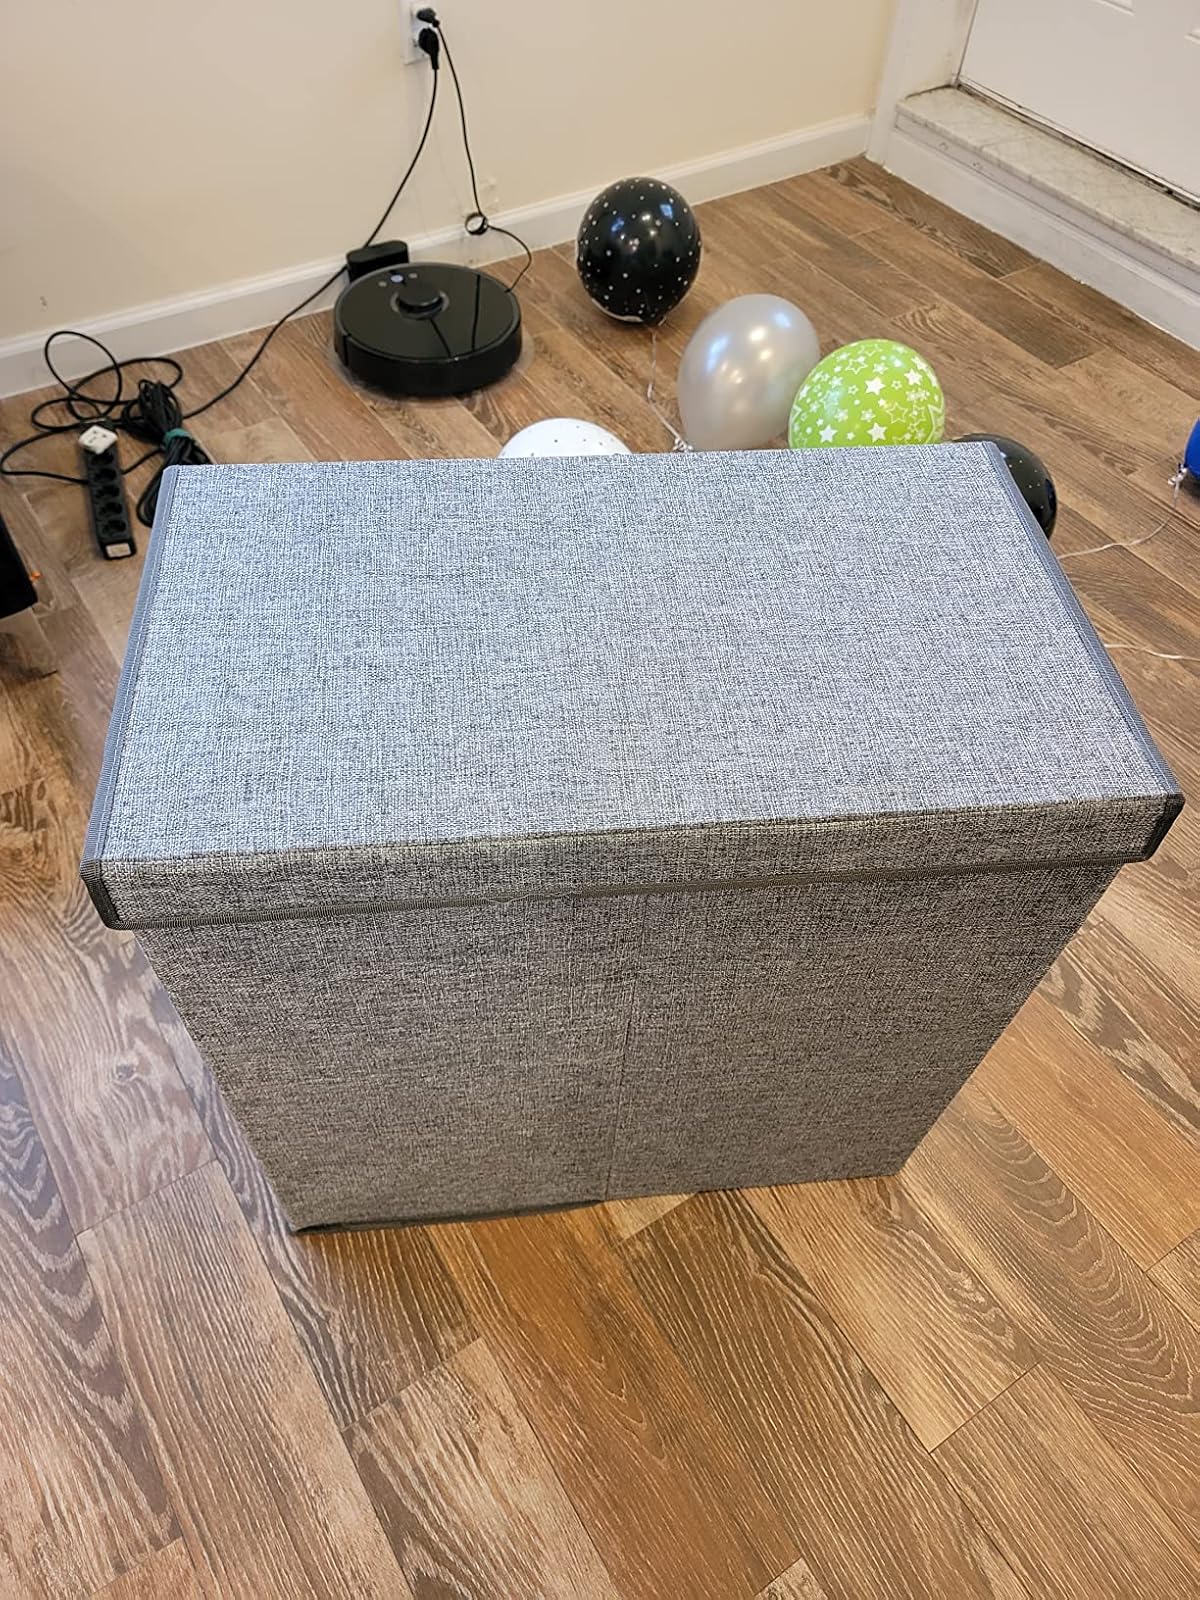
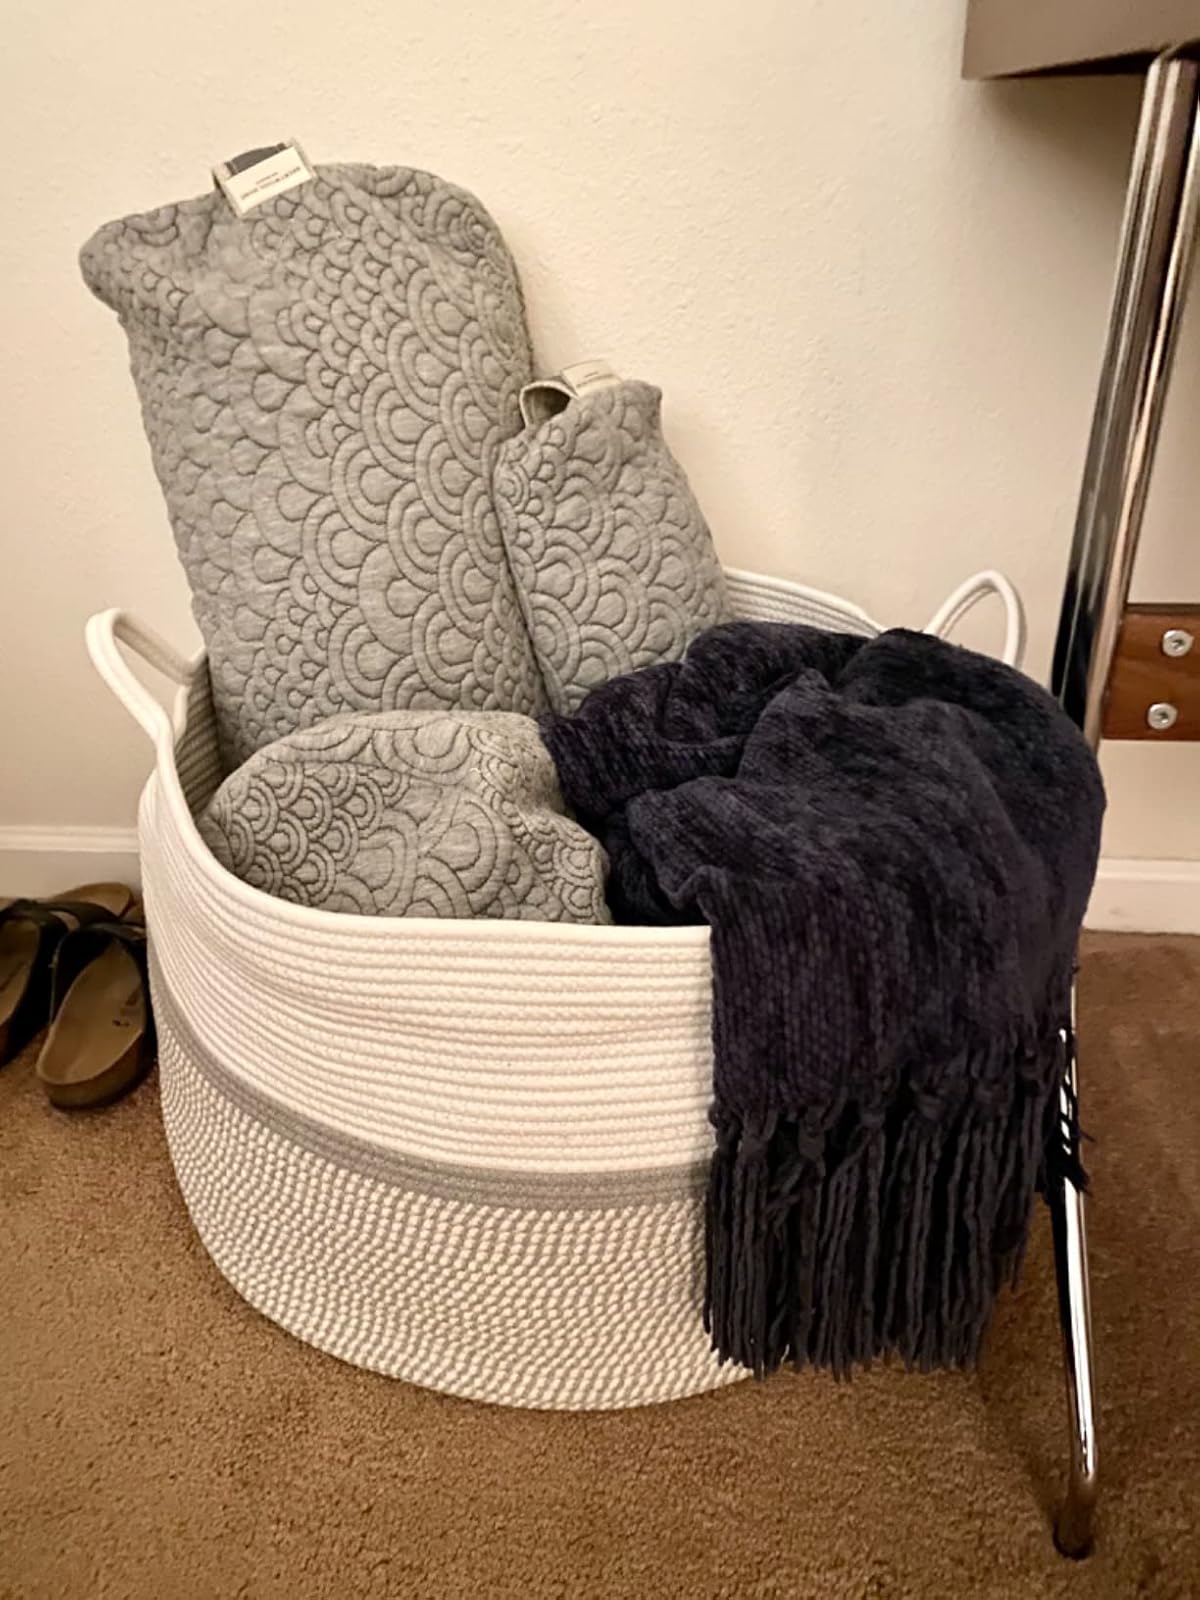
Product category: items_hamper
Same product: no